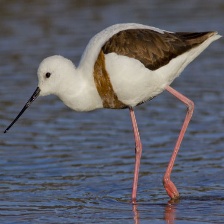
Species: BANDED STILT
Scientific name: CLADORHYNCHUS LEUCOCEPHALUS